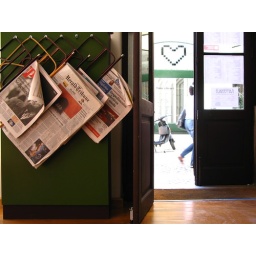
A bit of viennese taste in the heart of lisbon. in front there's a sushi house with a heart in the front window